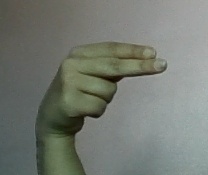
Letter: ain